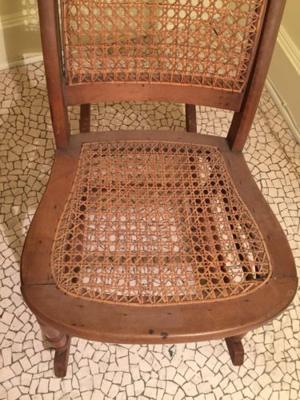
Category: chair